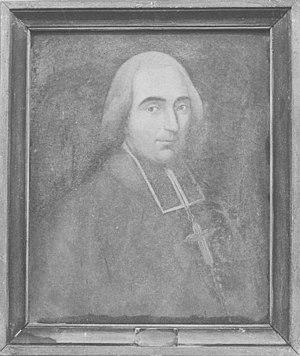
Portrait de Jean-Marc de Royère, conservé à la cathédrale française de Tréguier (Côte-d'Armor) et classé au titre d'objet le 24 janvier 1979
Jean-Marc de Royère est un prélat français du XVIIIᵉ siècle, évêque de Tréguier puis de Castres.